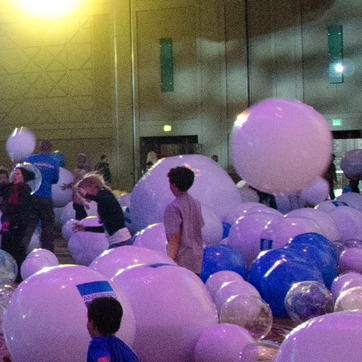
Material: hair